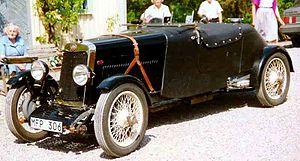
Kaye Ernest Donsky, dit Kaye Don, né le 10 avril 1891 à Dublin et décédé le 29 août 1981 à Chobham à 90 ans, est un ancien pilote automobile et motocycliste irlandais, sur circuits, également skeeper.